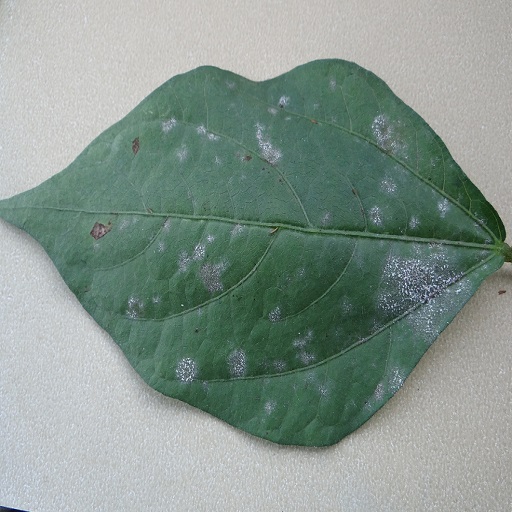
Label: Powdery Mildew